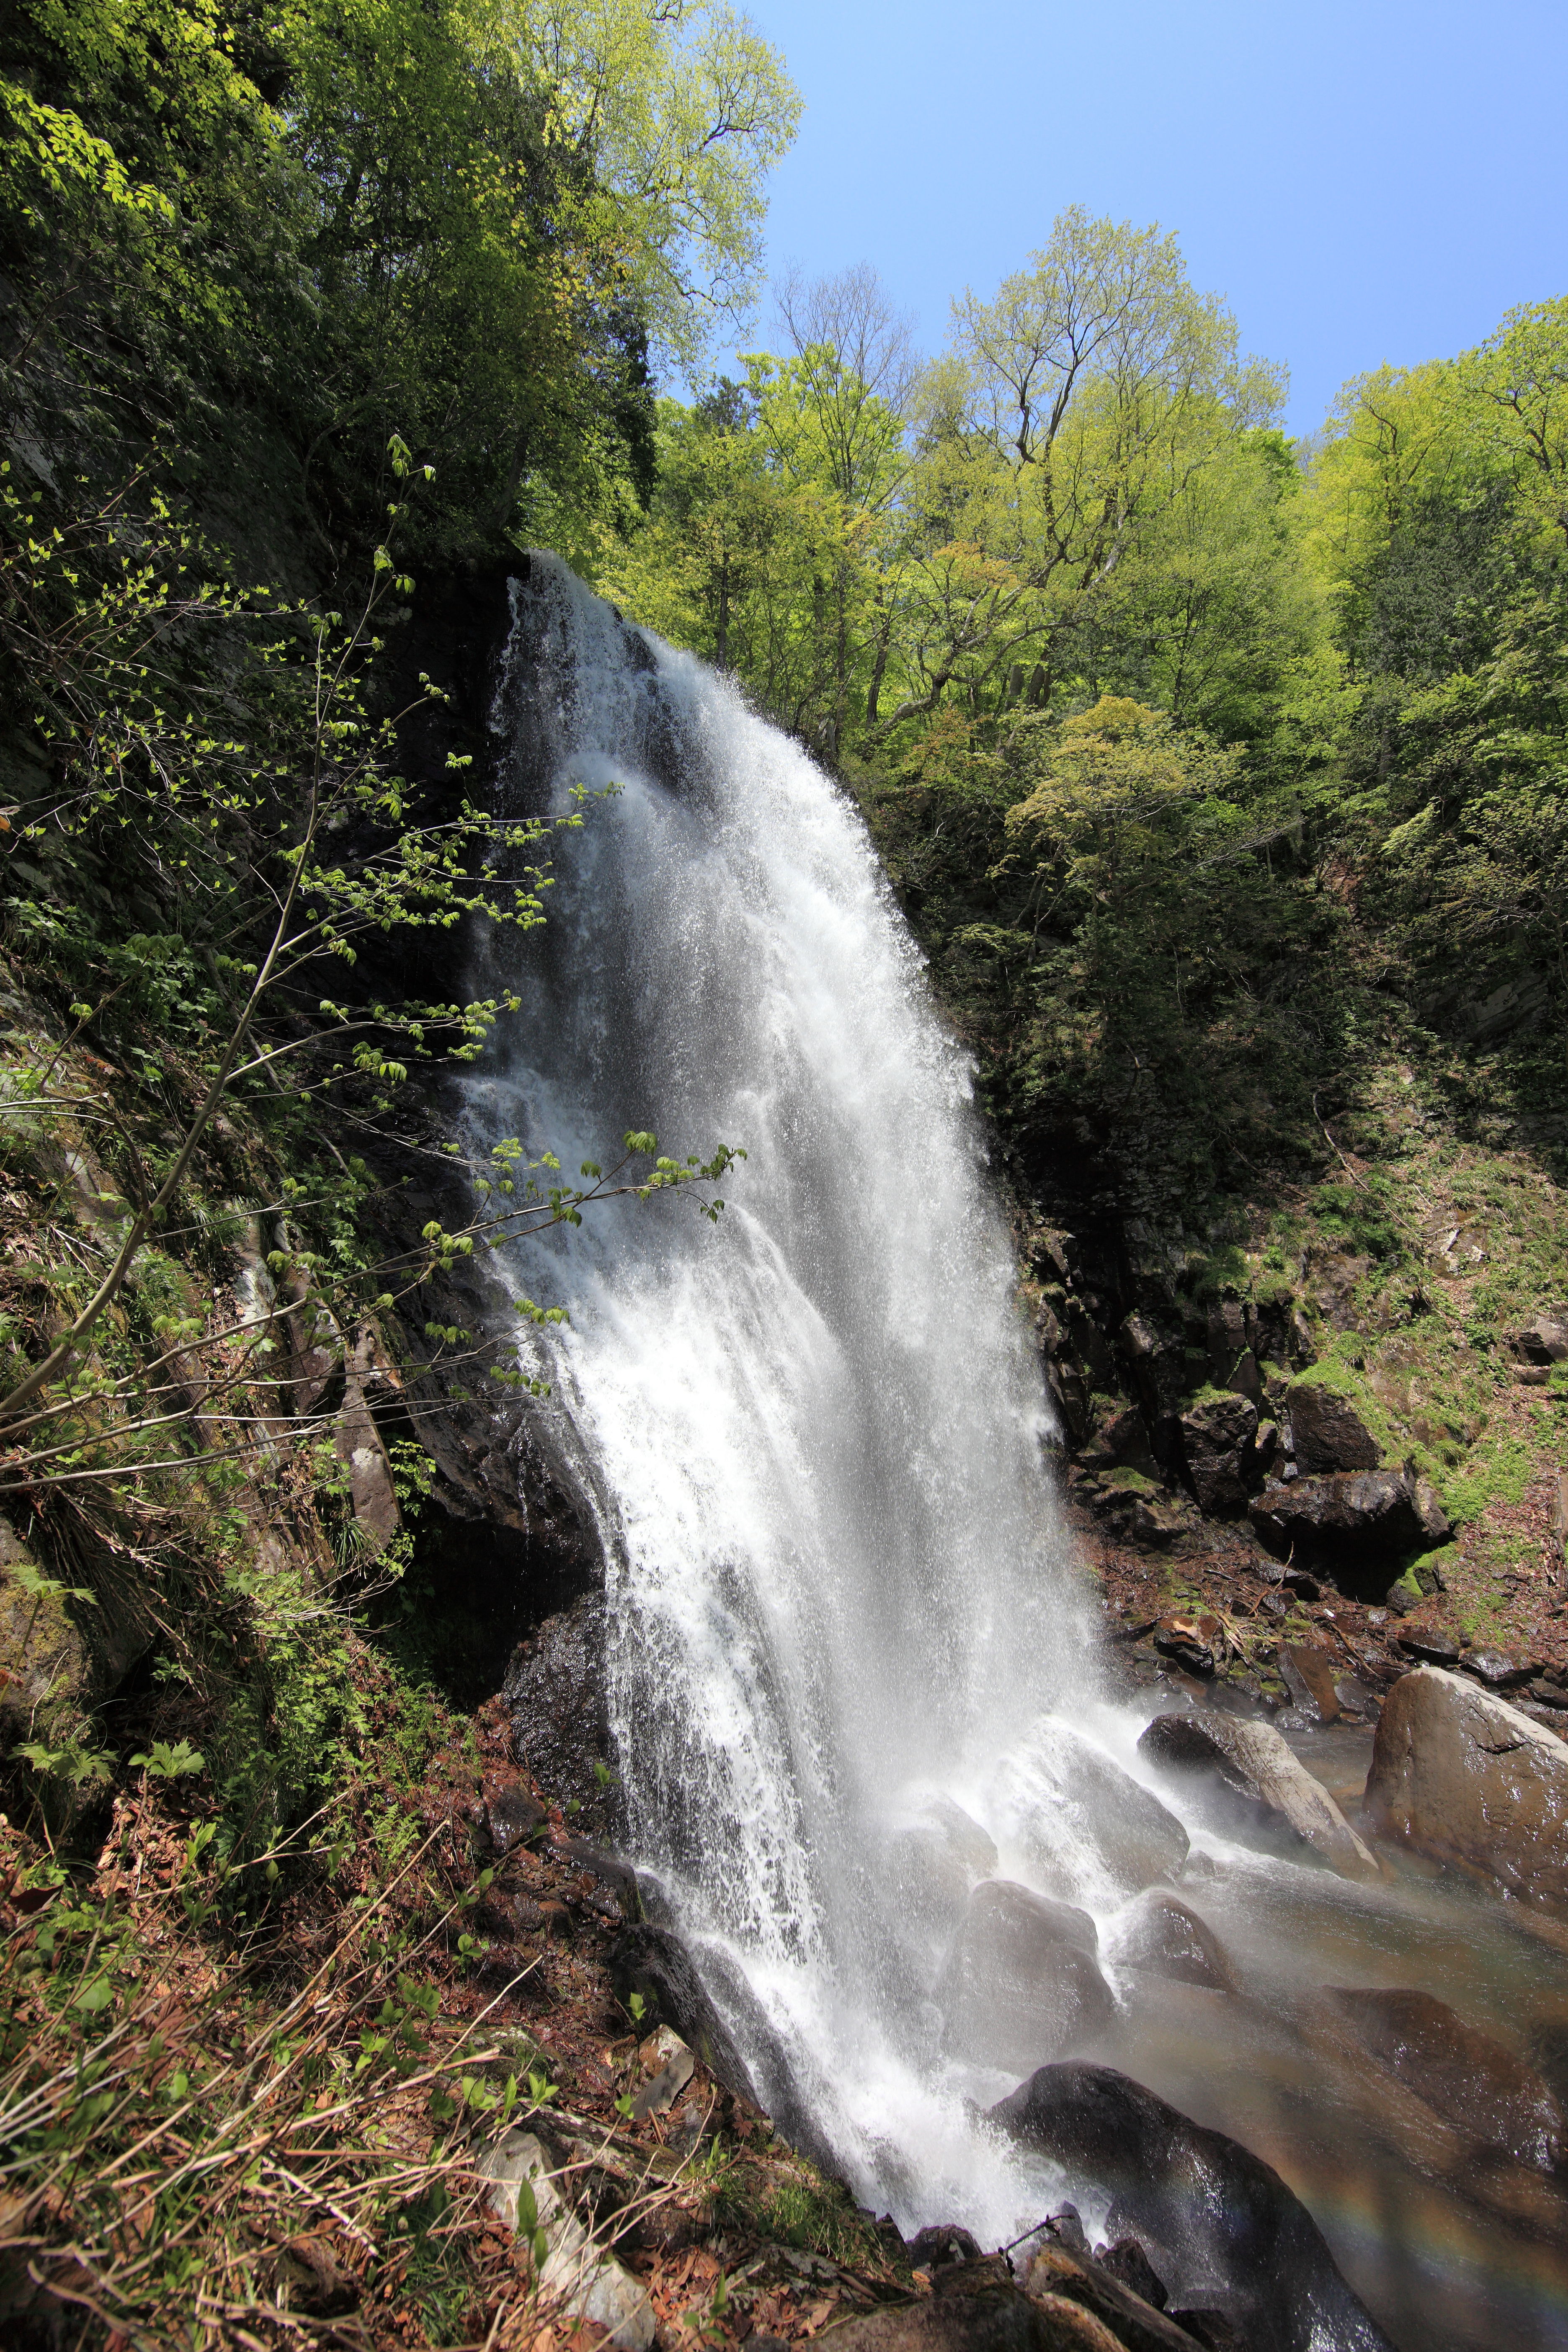
landscape, tree, water, nature, forest, rock, waterfall, creek, mountain, plant, sky, river, stream, high, body of water, cool image, vegetation, rainforest, ravine, chute, escarpment, 5d, wasserfall, arroyo, hires, i, markii, water feature, watercourse, hi, res, resolution, fukushima, yamagun, onogawafudohtaki, nature reserve, state park, hill station, water resources